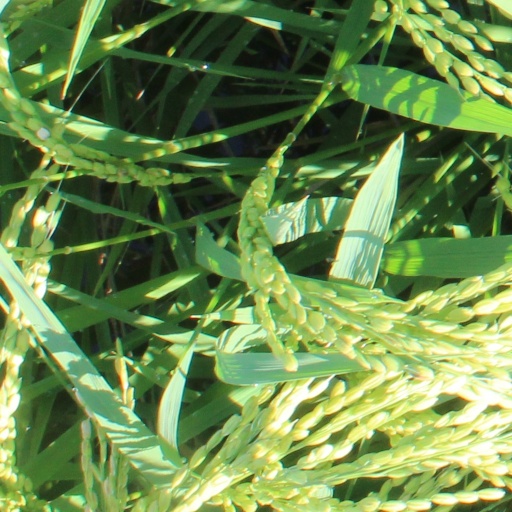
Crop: rice